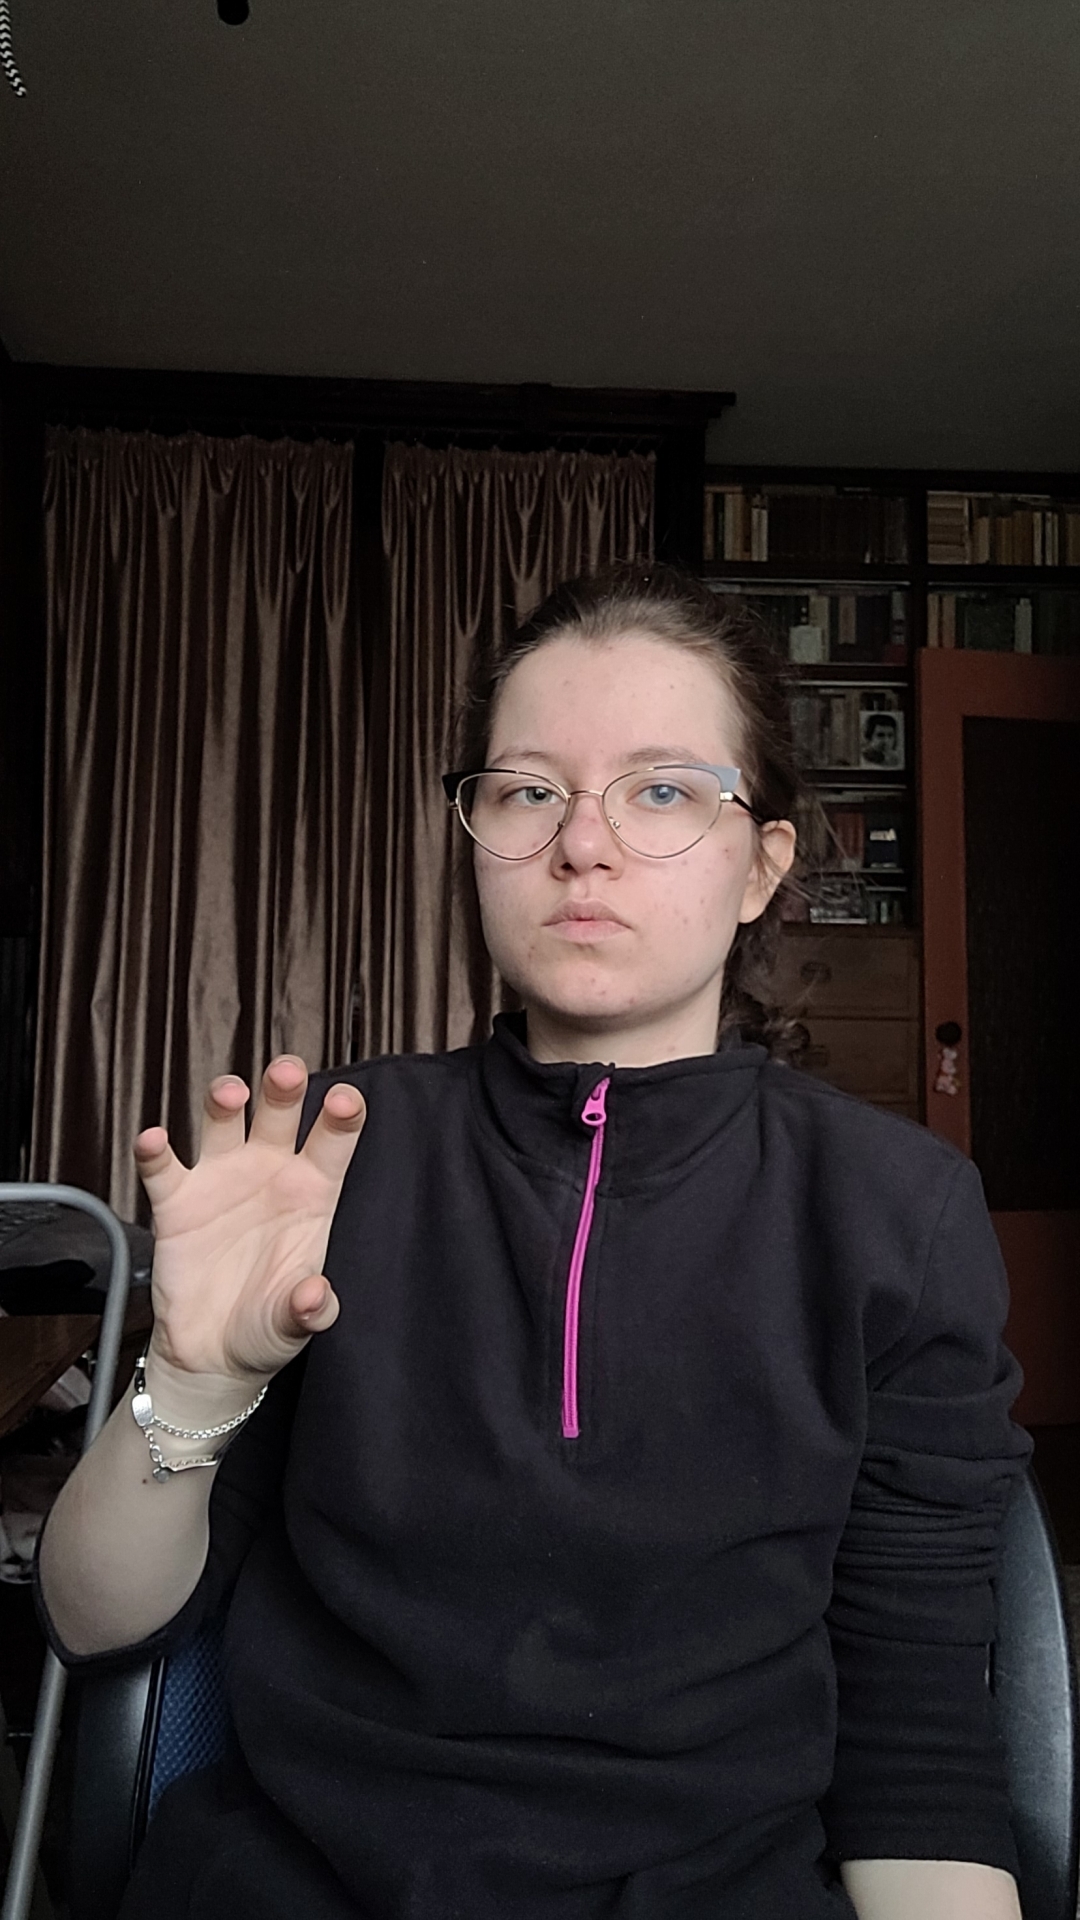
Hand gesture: grabbing